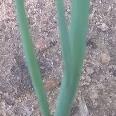
Crop: Onion
Condition: healthy-leaf